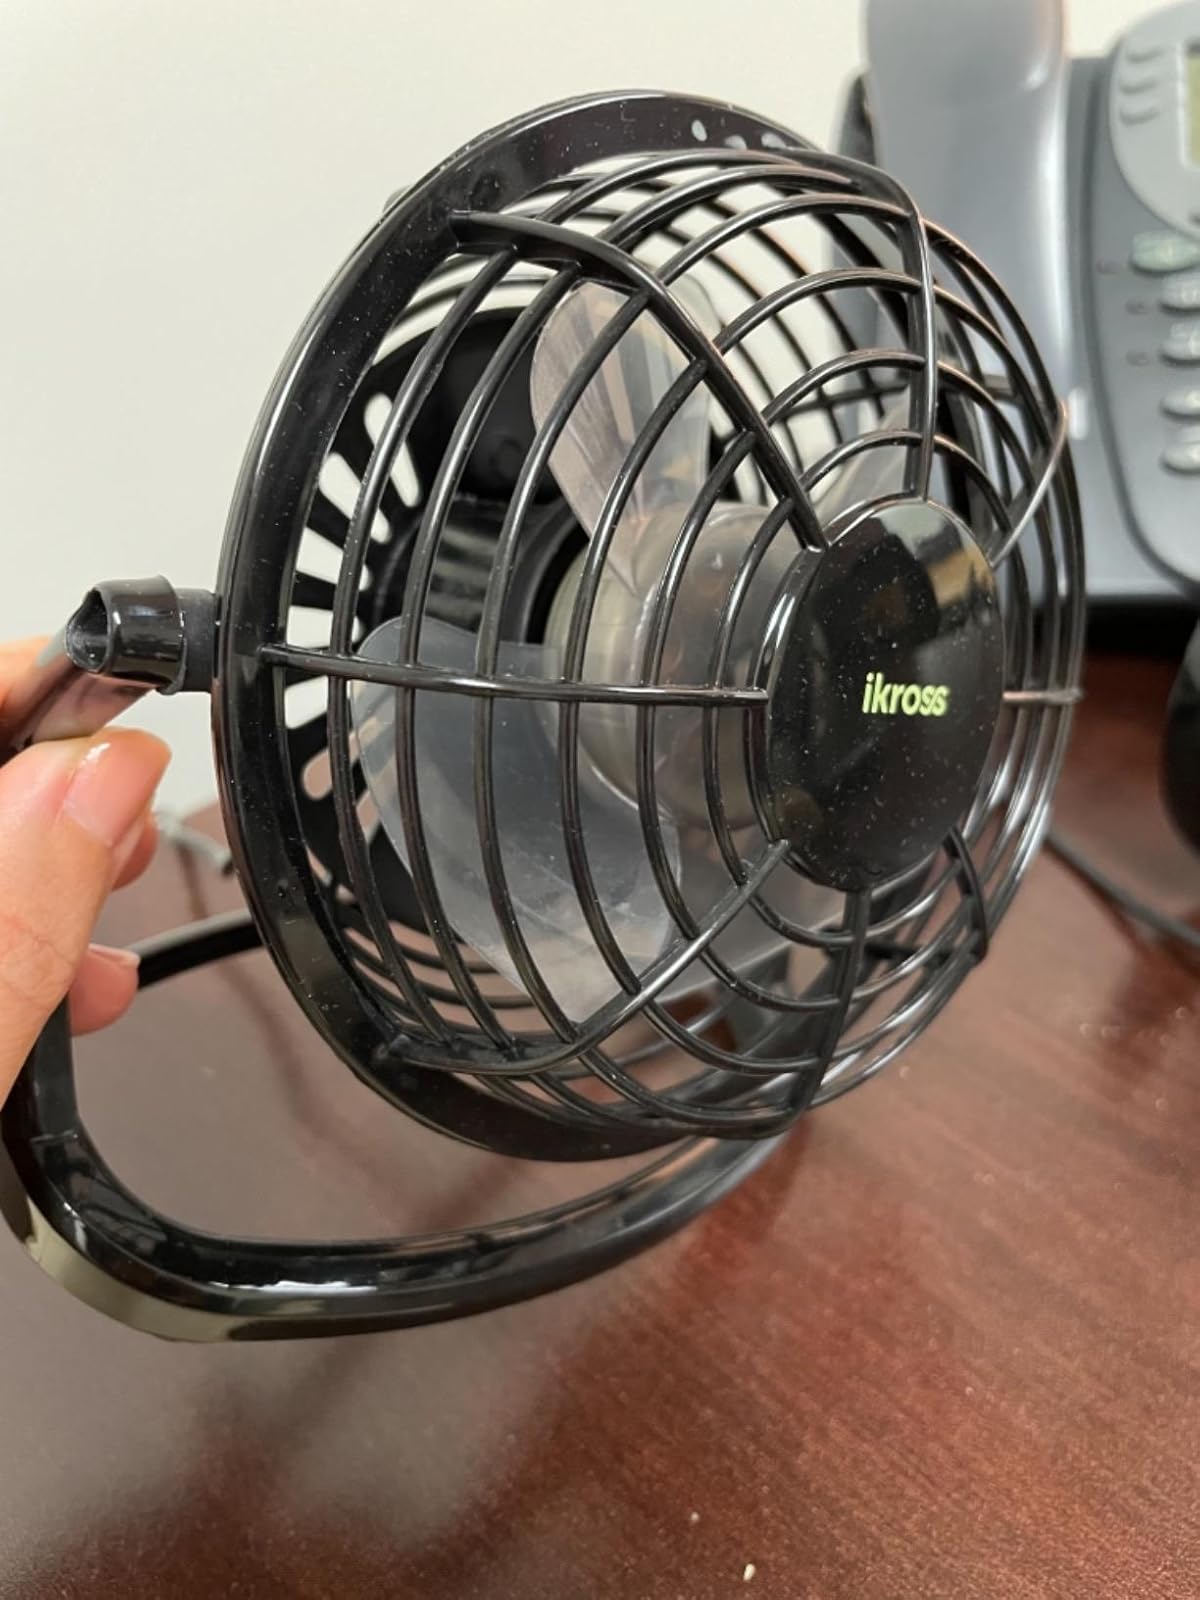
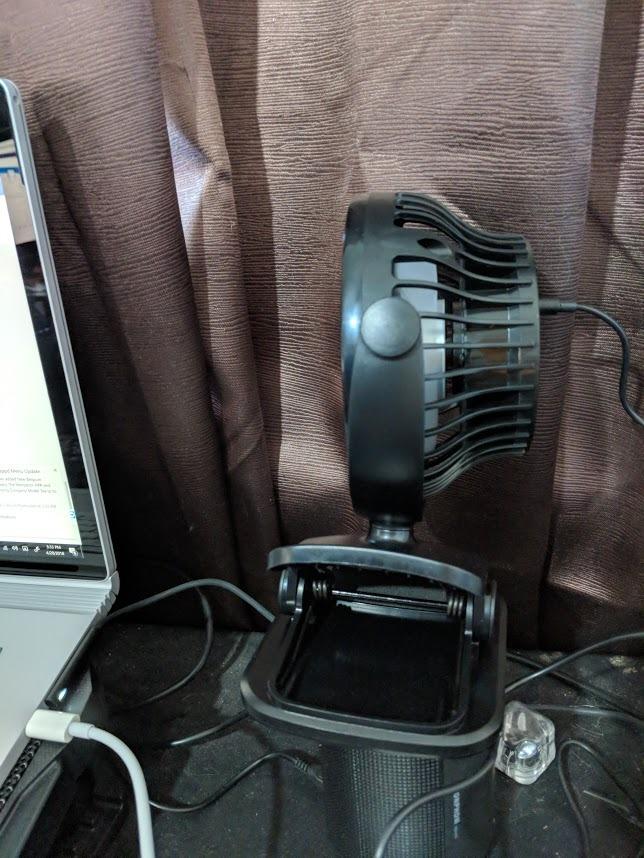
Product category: fan
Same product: no